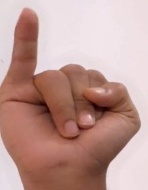
ASL sign: I